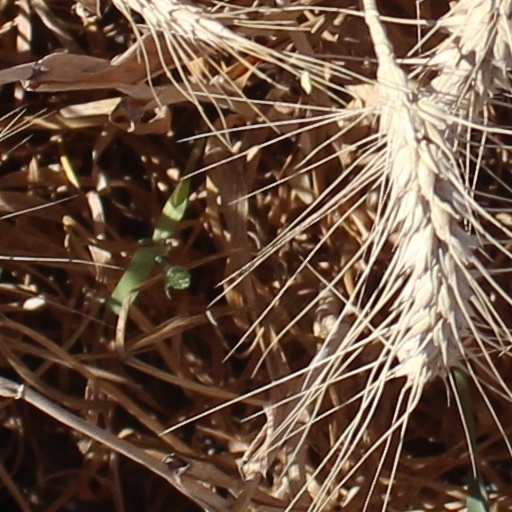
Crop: wheat